Schlomo Hofmeister

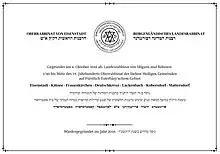
Plaque at the entrance to the "Landesrabbinat" housed in the <a href="https%3A//www.ojm.at/wertheimerhaus/">Wertheimer mansion

Since 2016, he holds the position of Landesrabbiner (district Chief Rabbi) of Lower Austria, Burgenland, Styria and Carinthia as well as Chief Rabbi of the cities Eisenstadt, Graz and Baden bei Wien. The history of the Landesrabbinat in Eisenstadt goes back to the foundation of the Landesrabbinat of Hungary and Bohemia in 1693, whose first Landesrabbiner was the famous Viennese Chief Rabbi, Shtadlan and court Jew Samson Wertheimer. Just like his illustrious predecessor, Hofmeister also exercises his rabbinical functions primarily from Vienna.